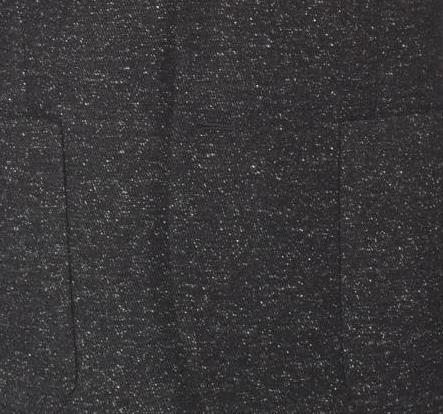
Texture: flecked